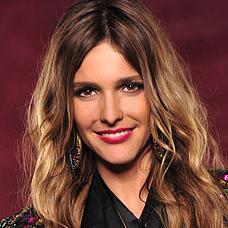
Age: 34